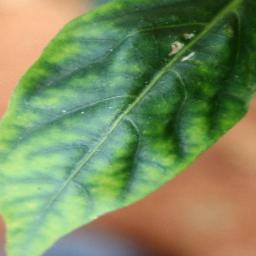
Label: nutritional